Larch Hill

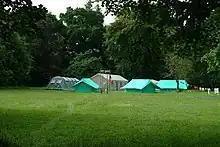
Camping at Larch Hill

The garden area is almost in size and contains several exotic species of trees, for example the Monkey Puzzle (Araucaria araucana).